Silvio Varviso

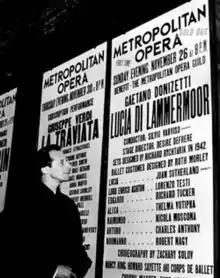

Silvio Varviso (26 February 1924 – 1 November 2006) was a Swiss conductor who spent most of his career devoted to conducting opera. He began his conducting career working in minor opera houses in Switzerland in the mid-1940s. He became the principal conductor of the opera house in Basel in 1956 where he served for six years. In the late 1950s he began appearing with major opera houses on the international stage as a guest conductor. During the 1960s, he became a fixture at the Metropolitan Opera in New York City and at the Royal Opera House in London. In 1965 he became the music director of the Royal Swedish Opera, and later in his career served as the music director of the Staatsoper Stuttgart and the Paris Opera. During the early 1990s he became a permanent guest conductor at the Vlaamse Opera where he remained active up until his death.